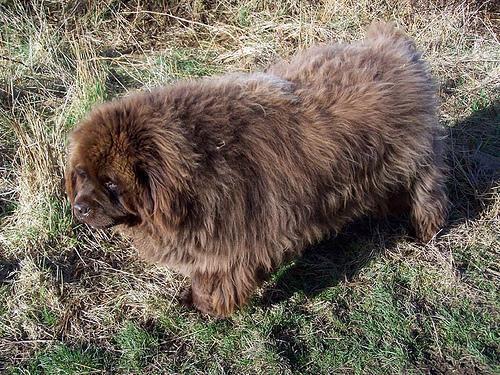
Newfoundland